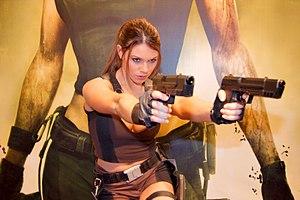
Alison Carroll, le modèle officiel pour Tomb Raider: Underworld, lors du Festival du jeu vidéo 2008 (Paris, France). Русский: Элисон Кэрролл, в роли модели Лары Крофт для Tomb Raider: Underworld на фестивале видеоигры 2008 год (Париж, Франция).